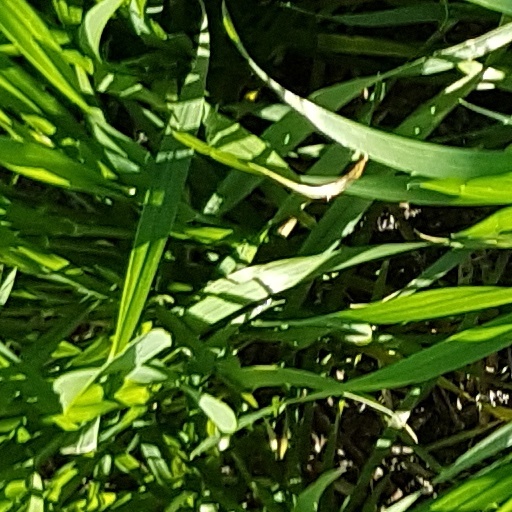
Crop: wheat